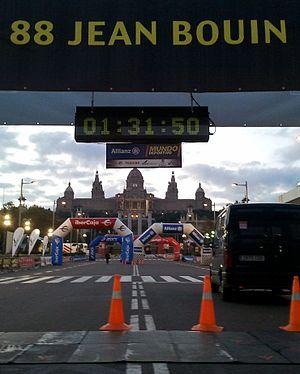
La Jean Bouin renommée en Jean Bouin Gran Premio Allianz, est une course d'environ 10 km de distance courue annuellement à Barcelone depuis 1920 en hommage à Jean Bouin. Elle constitue le plus ancien évènement sportif espagnol excepté les championnats d'athlétisme d'Espagne. Elle est organisée par le journal Mundo Deportivo.